Cyril Obiozor

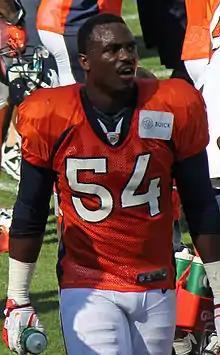
Obiozor with the Denver Broncos in 2012

Cyril Obiozor (born September 26, 1986) is a former American football linebacker. He was signed by the Green Bay Packers as an undrafted free agent in 2009. He played college football at Texas A&M.